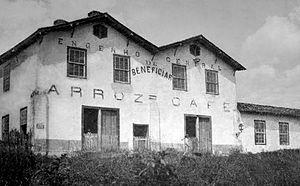
Iguape est une municipalité de l'État de São Paulo au Brésil. Sa population était estimée à 30 675 habitants en 2009. Elle s'étend sur 1 980,916 km².